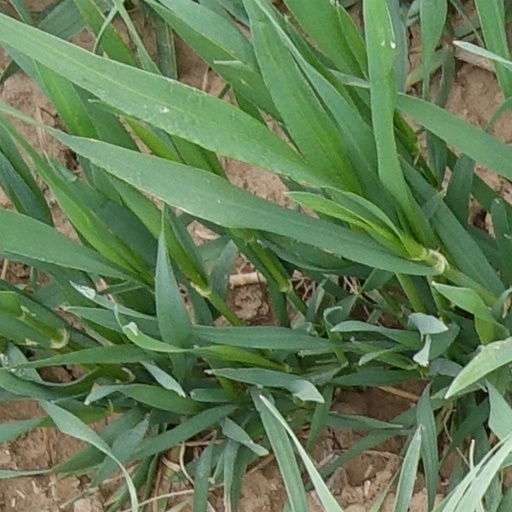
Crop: wheat